Khoy County

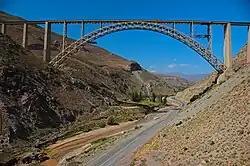
Pol havai - railway bridge Khoy

Khoy Airport is an airport and bus station in Khoy, Iran.